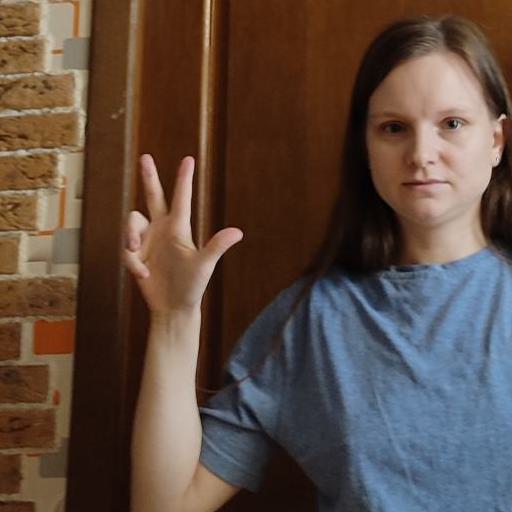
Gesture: three2